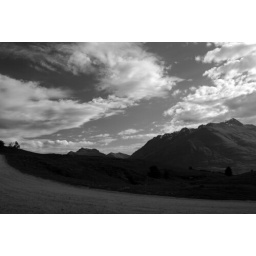
bend in the road and the sky